Okehampton Town Hall

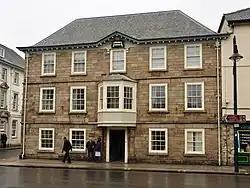
Okehampton Town Hall

Okehampton Town Hall is a municipal building in Fore Street, Okehampton, Devon, England. The town hall, which is the meeting place of Okehampton Town Council, is a Grade II* listed building.